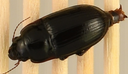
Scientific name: Euryderus grossus
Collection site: Central Plains Experimental Range NEON (CPER), plot CPER_003